François-Honoré-Georges Jacob-Desmalter

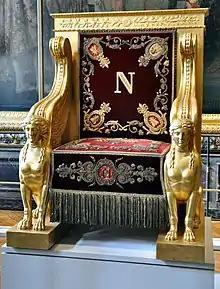
Throne for Napoleon to preside over the Senate, 1804

François-Honoré-Georges Jacob-Desmalter (1770–1841) oversaw one of the most successful and influential furniture workshops in Paris, from 1796 to 1825. The son of Georges Jacob, an outstanding chairmaker who worked in the Louis XVI style and Directoire styles of the earlier phase of Neoclassicism and executed many royal commissions, Jacob-Desmalter, in partnership with his older brother, assumed the family workshop in 1796. Freed from the Parisian guild restrictions of the Ancien Régime, the workshop was now able to produce veneered case-pieces ("ébénisterie") in addition to turned and carved seat furniture ("menuiserie"). When his brother died, Jacob-Desmalter drew his father from retirement and began to develop one of the largest furniture workshops in Napoleonic Paris.